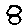
Label: 8